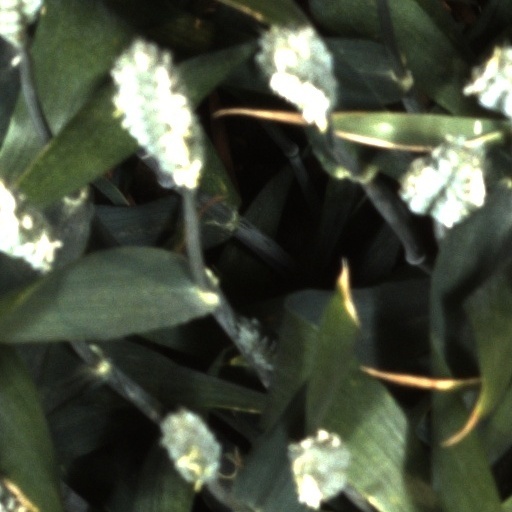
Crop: wheat